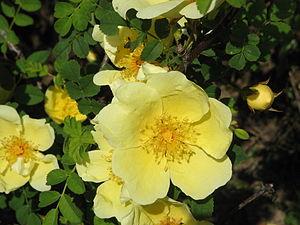
Rosa xanthina 'Canary Bird', est un rosier hybride de Rosa xanthina créé au début du XXᵉ siècle par William Paul.
William Paul, né le 16 juin 1822 à Churchgate, Cheshunt, dans le Hertfordshire, et mort le 31 mars 1905, est un horticulteur et rosiériste anglais, auteur du fameux traité The Rose Garden, paru en 1848.